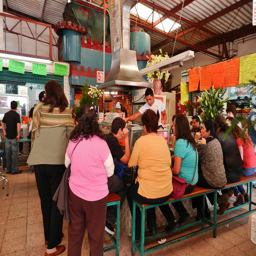
Several people sitting around a table for a meal.
People sitting and standing in an eating area of an establishment.
A lot of people sitting around a table where food is being cooked.
A group of people sitting down at a table to share a meal.
A group of adults seated at a table in a restaurant.